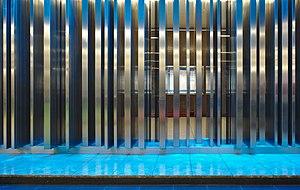
Luc Peire est un peintre et graveur belge né le 7 juillet 1916 à Bruges et mort le 7 avril 1994 à Paris.